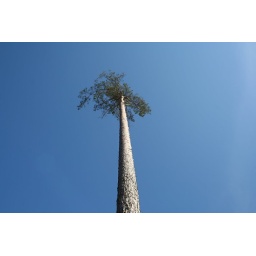
pine in the sky